GLS Bank

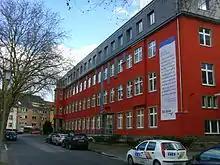
The head office of the German GLS Bank in Bochum, Germany

The bank is based in Bochum, Germany, and is a co-operative. As of November 2006, the bank's total balance was EUR 0.645 billion. As of 31 December 2008, the balance sheet total was EUR 1.013 billion, further rising to EUR 1.847 billion as of 31 December 2010.